Pambazo

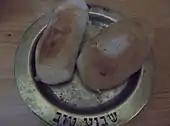
Tequixquiac pambazos on a challah plate

In some villages from State of Mexico, the pambazos are made with Semitic Mediterranean cuisine influence by the use the "acemite" or bran for bread made in artisan bakeries about horns of Spanish colonial period, as the case of Malinalco, Tequixquiac and Amecameca.